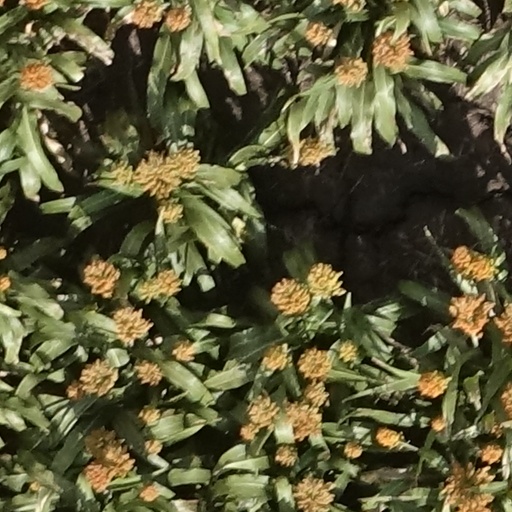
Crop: sorghum